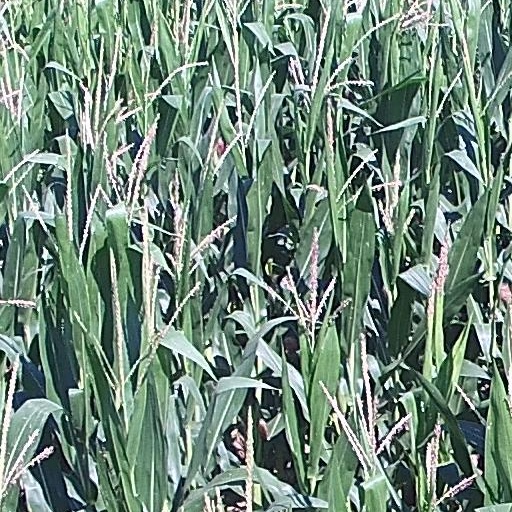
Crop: maize; corn